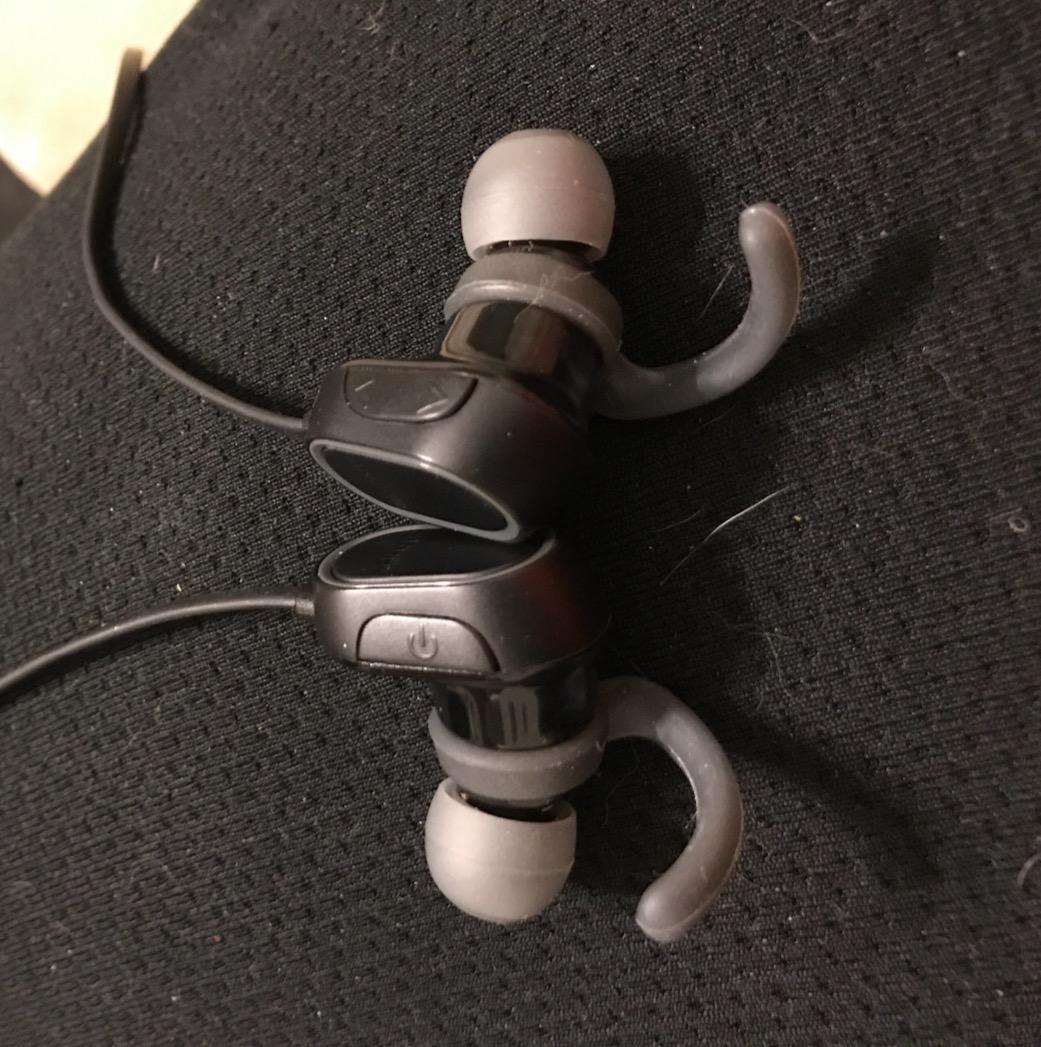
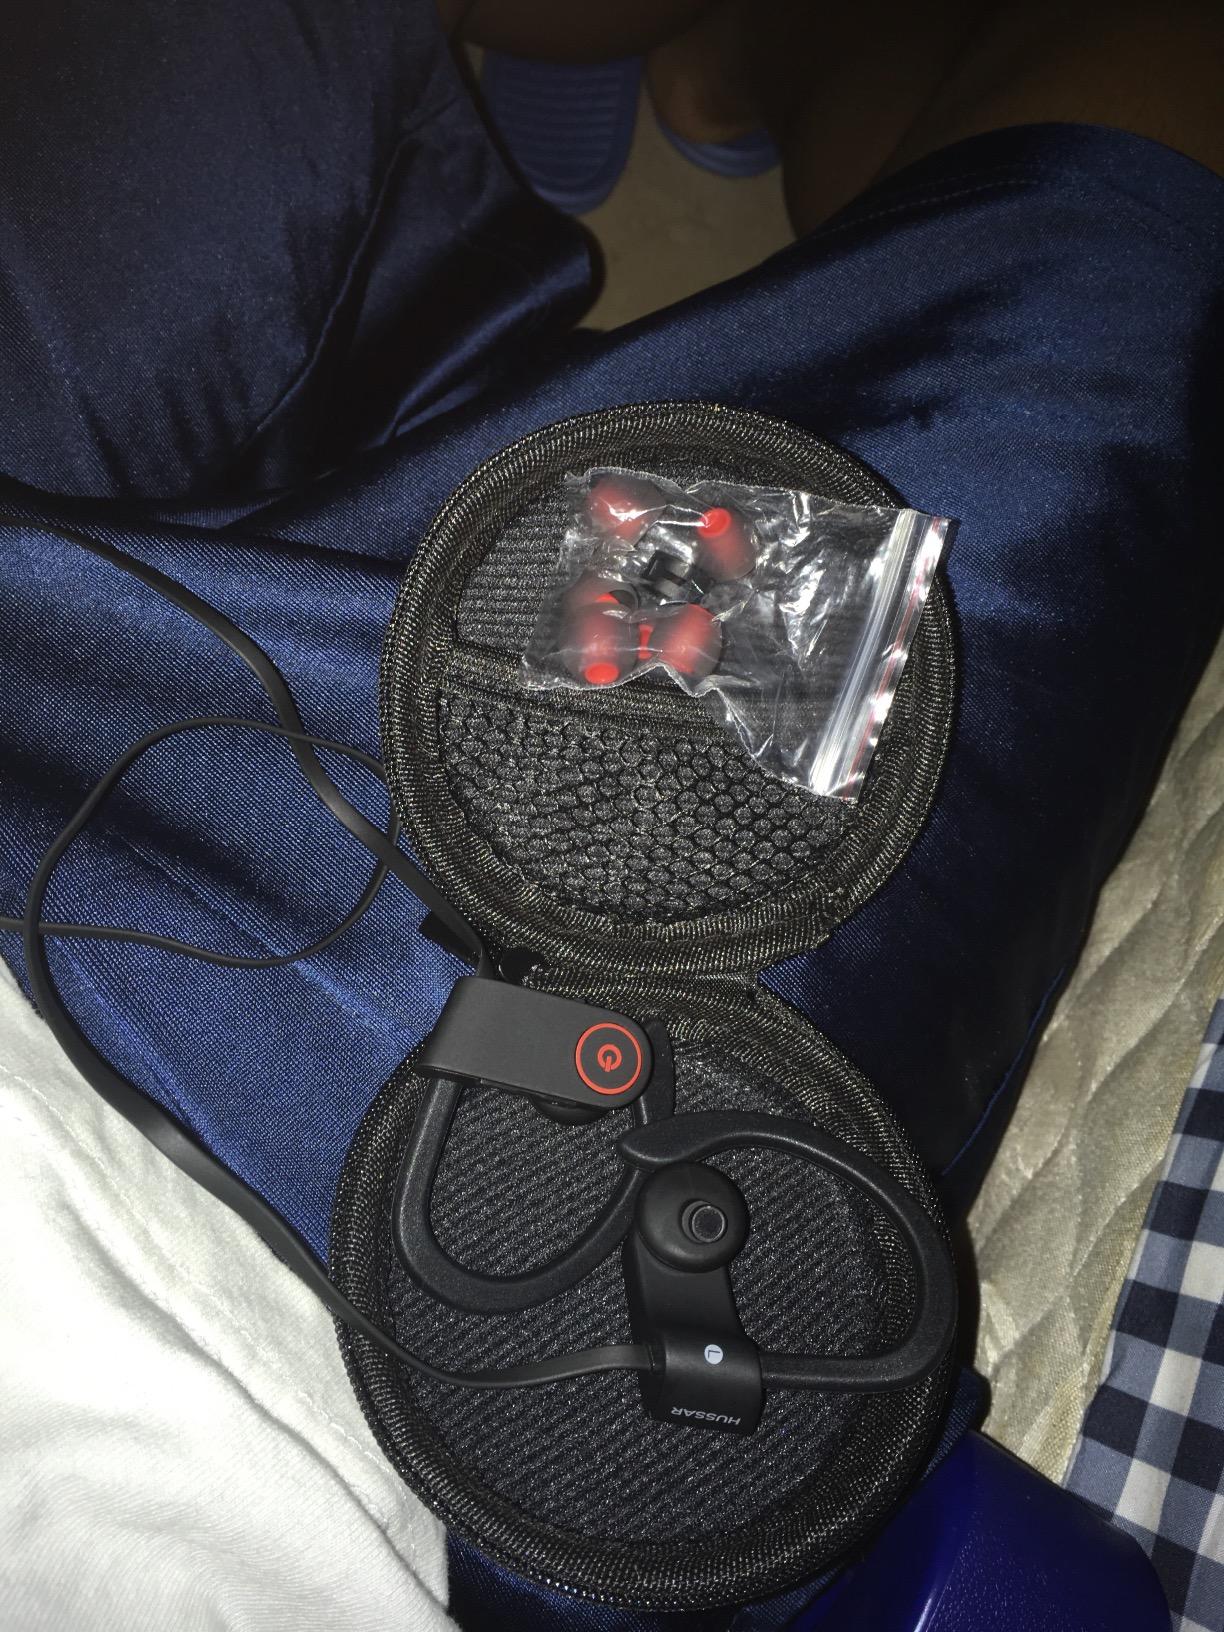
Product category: headphones
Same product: no